Louisa Maria Stuart

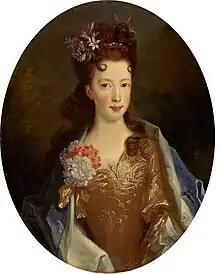
Portrait by Alexis Simon Belle,

Louisa was the only full sibling of Prince James Francis Edward, the 'Old Pretender', to survive infancy, and was four years younger than her brother. The two were brought up together in France.